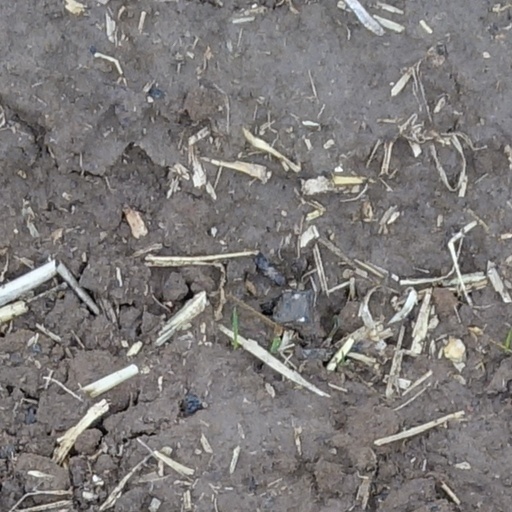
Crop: wheat